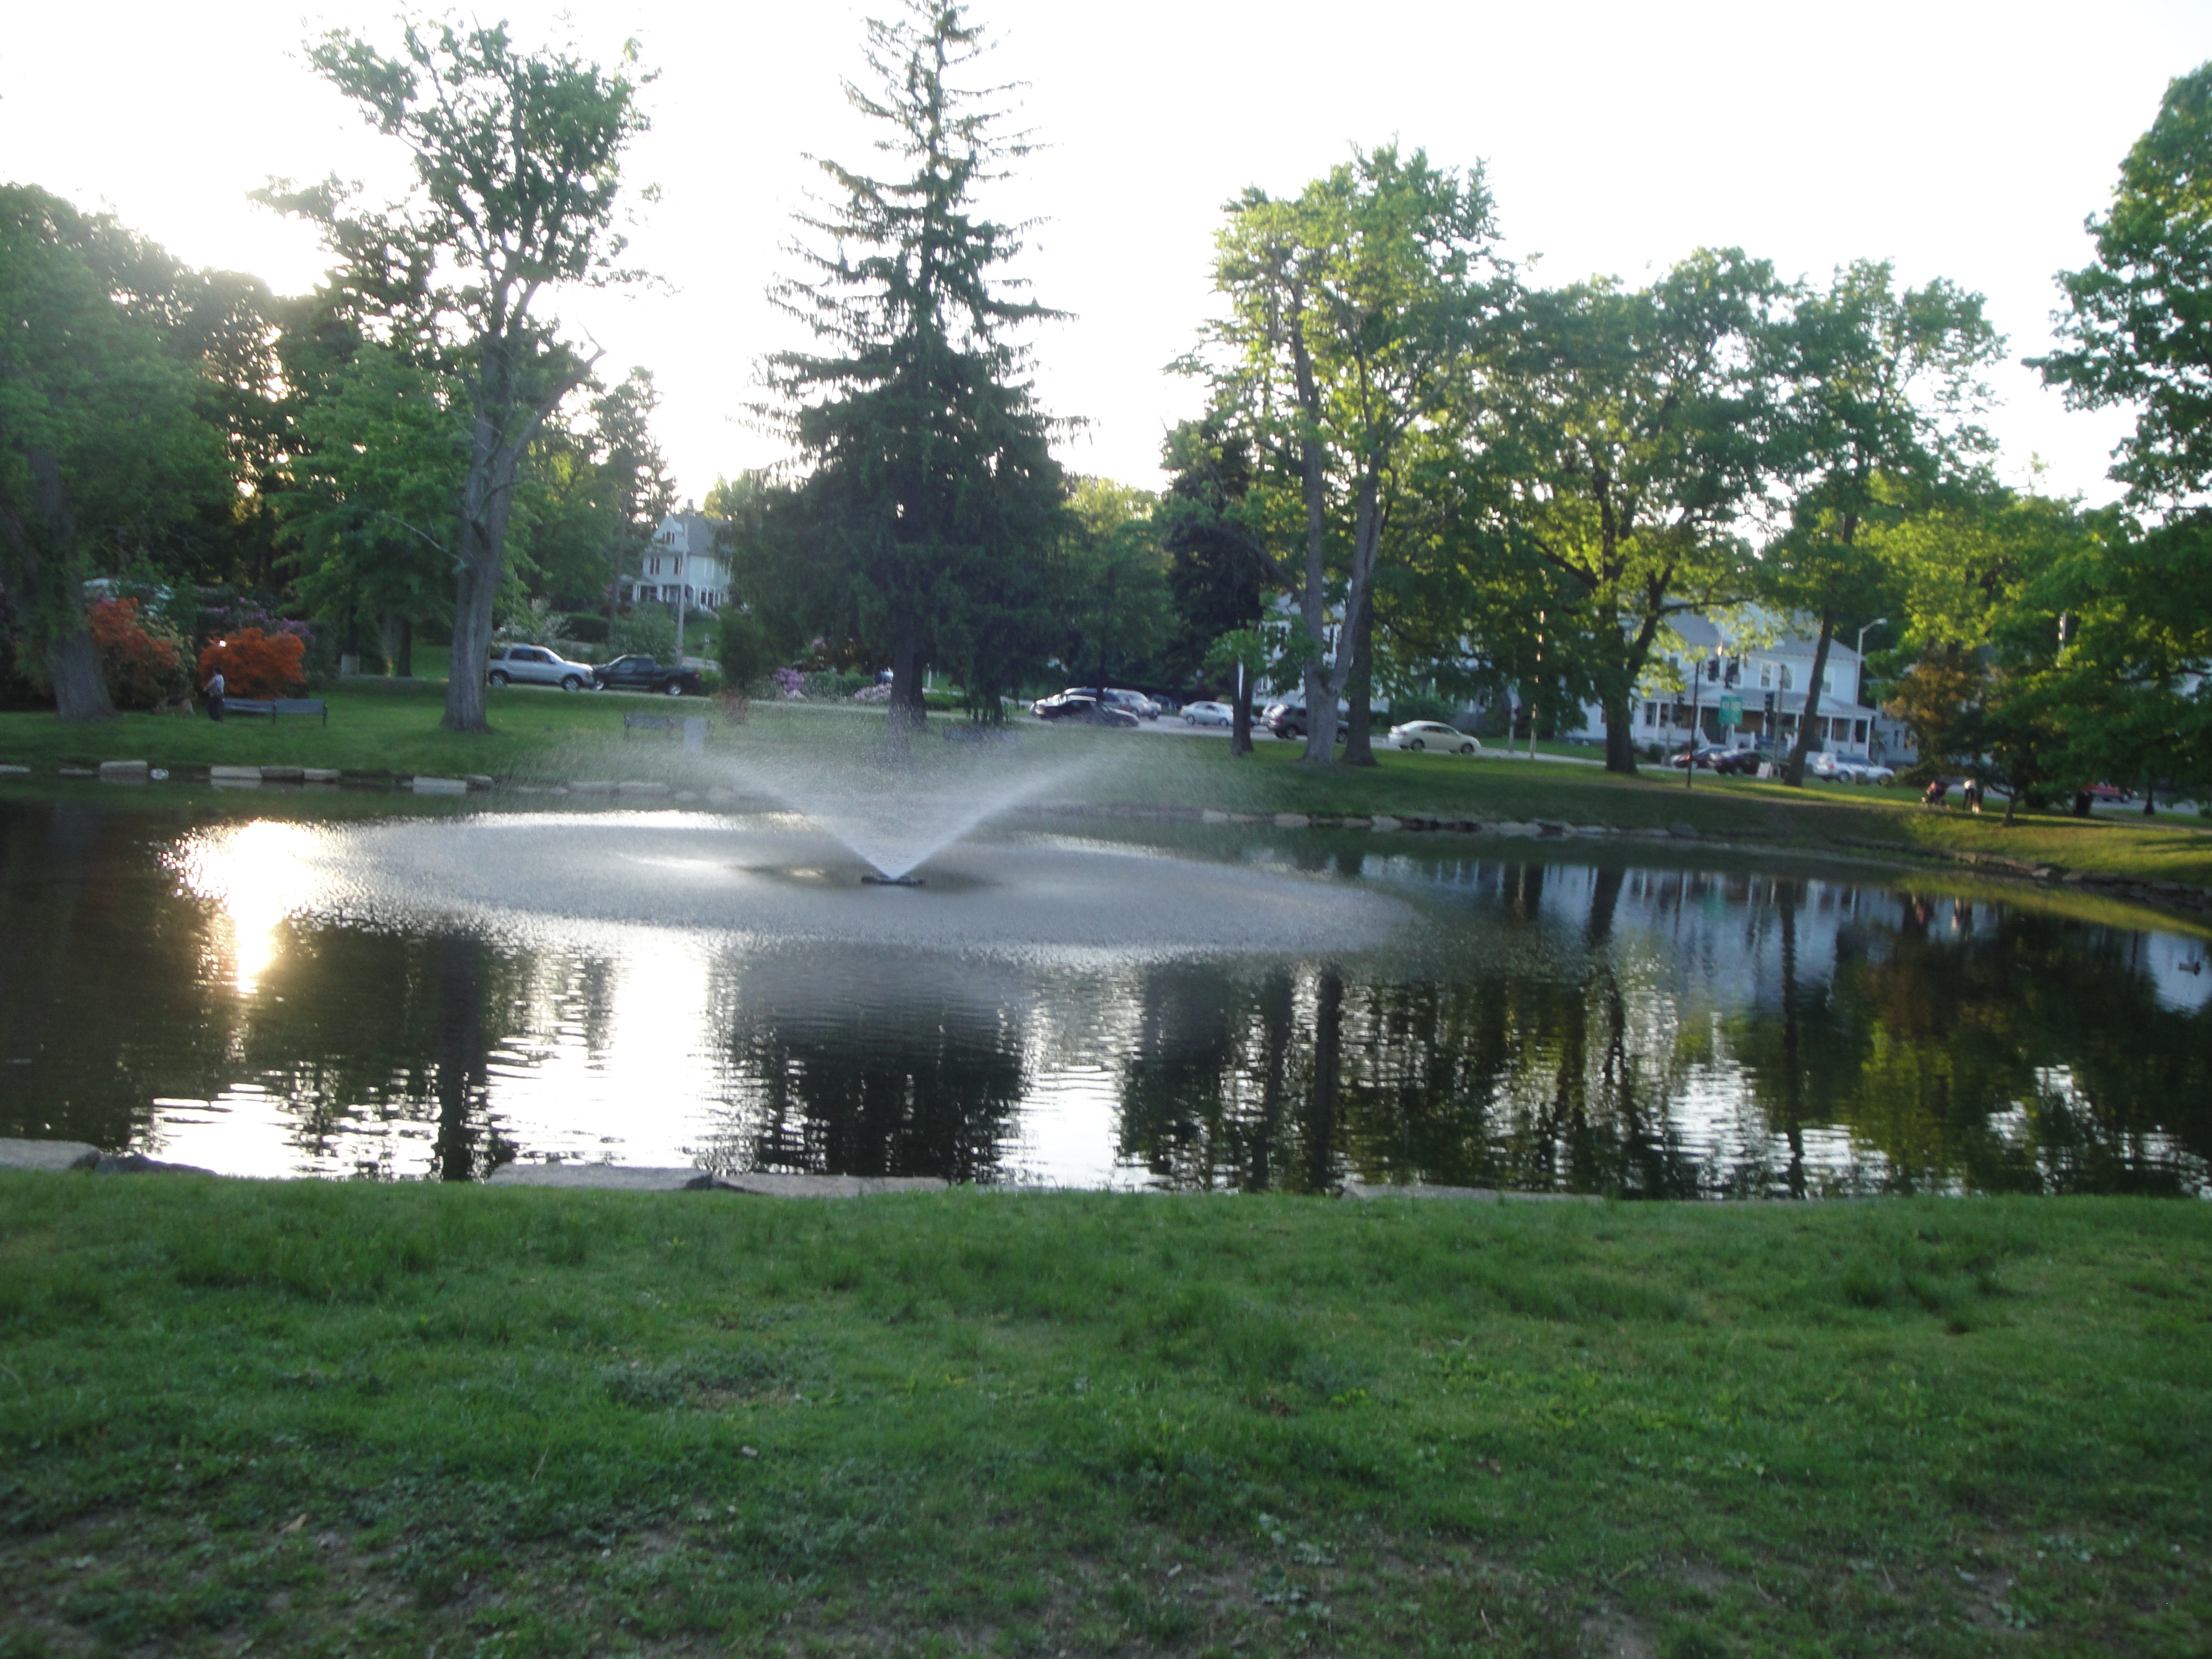
lake, pond, reflection, park, reservoir, garden, waterway, water feature, reflecting pool, fish pond